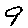
Label: 9